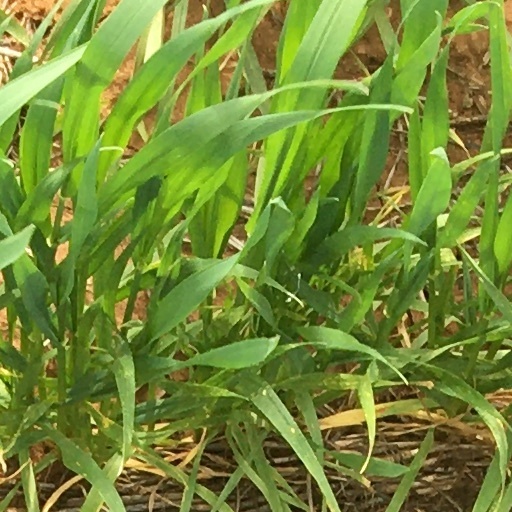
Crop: wheat